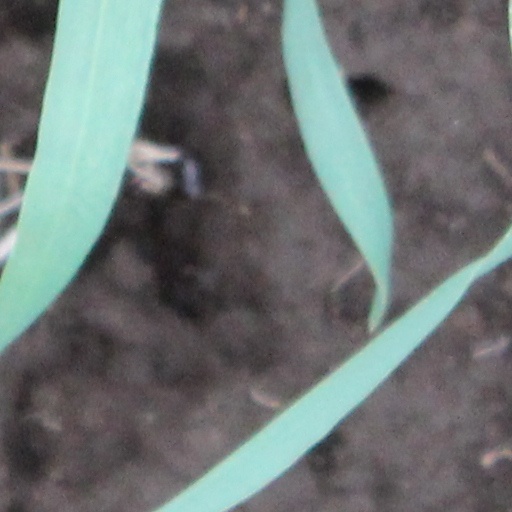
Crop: wheat